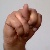
The image shows a hand gesture representing the letter 'N' in Indian Sign Language.